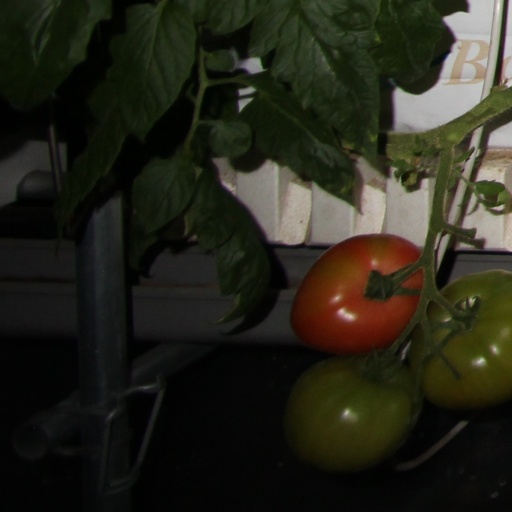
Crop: tomato